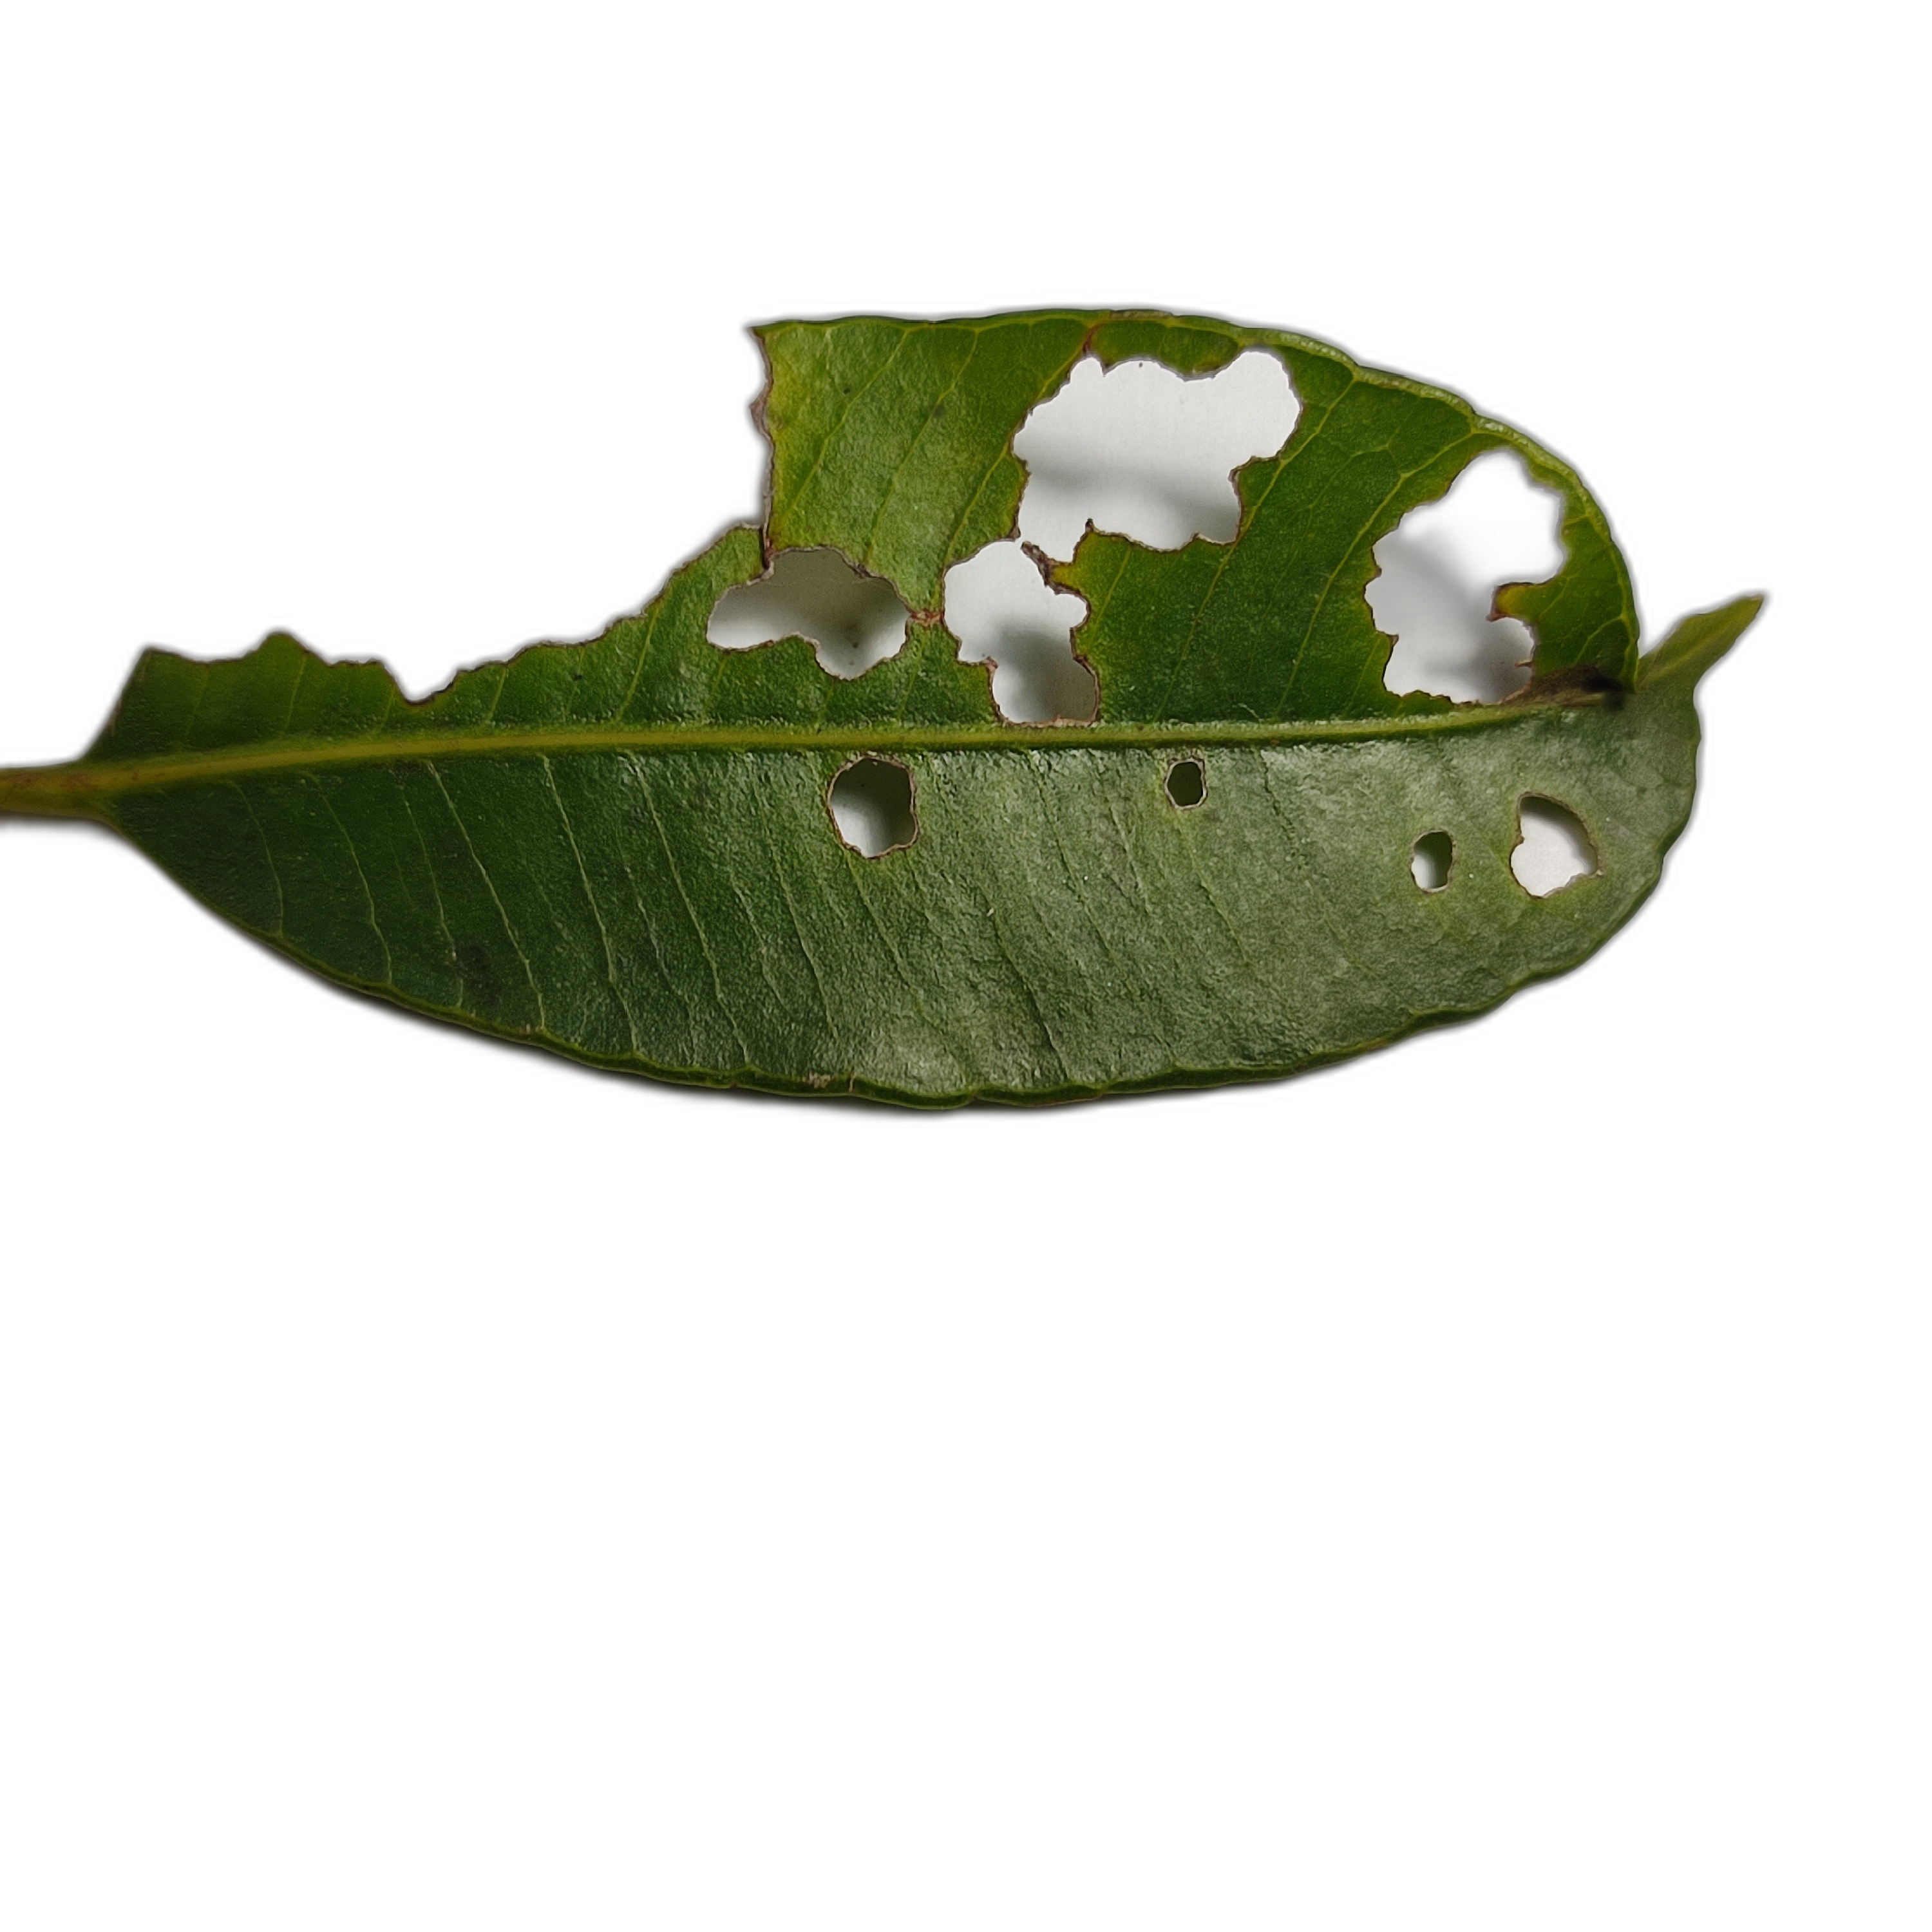
Label: not_healthy